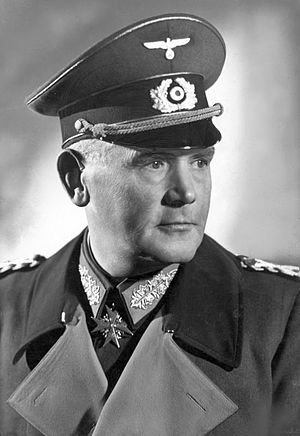
Werner von Blomberg
Generalfeldmarschall Werner von Blomberg i 1937
Werner Eduard Fritz von Blomberg var en tysk officer.